Catch (baseball)

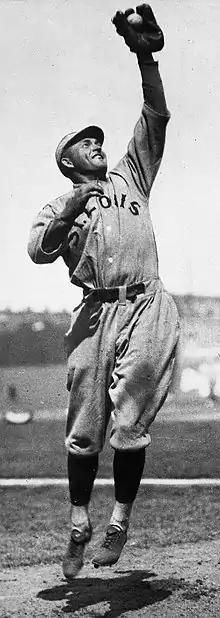
Rogers Hornsby making a catch

In baseball, a catch occurs when a fielder gains secure possession of a batted ball before it bounces, and maintains possession until they voluntarily or intentionally release the ball. When a catch occurs, the batter is out (said to have "flied out"), and runners are in jeopardy of being put out if any fielder with possession of the ball reaches their starting base before they do.